Palazzo Leone da Perego

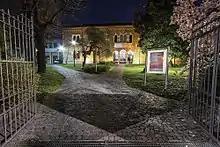
Evening view of the modern Palazzo Leone da Perego

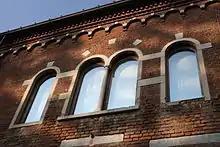
Particular of the windows on the first floor of the modern Leone da Perego palace

The medieval Leone da Perego palace was probably built in the 13th century, oppure, secondo alcuni studi, nel 9th century. The building became the noble summer residence of the archbishop Leone da Perego, thanks to whom it experienced a period of splendour that lasted until the end of the 15th century.